Network 10

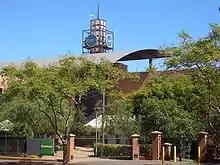
TEN, Network 10's corporate headquarters in Pyrmont, Sydney

In 1989, Ten's ratings were in decline, so on 23 July 1989, recently recruited network boss Bob Shanks relaunched the network, re-branding it as 10 TV Australia, and introducing several new programs, including four new prime time game shows. However, by the end of 1989, the ratings failed to improve and most of the new programs were cancelled, except for its "Eyewitness News" bulletins, "Neighbours" and "E Street" (debuting in late 1988).